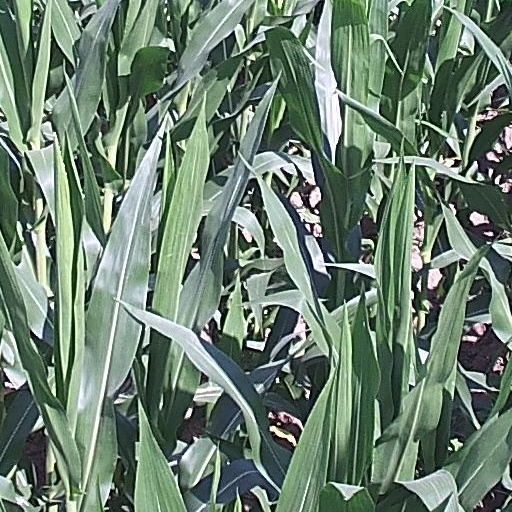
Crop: maize; corn